Chilean battleship Almirante Latorre

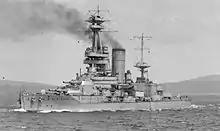
HMS "Canada" underway during World War I

She initially served with the 4th Battle Squadron of the Grand Fleet. "Canada" saw action in the Battle of Jutland on 31 May–1 June 1916 under Captain William Nicholson. It fired 42 rounds from its 14-inch guns and 109 6-inch shells during the battle, and suffered no hits or casualties. During the battle, it got off two salvoes at the disabled cruiser at 18:40, and fired five more at an unknown ship around 19:20. It fired its 6-inch guns at German destroyers at 19:11.